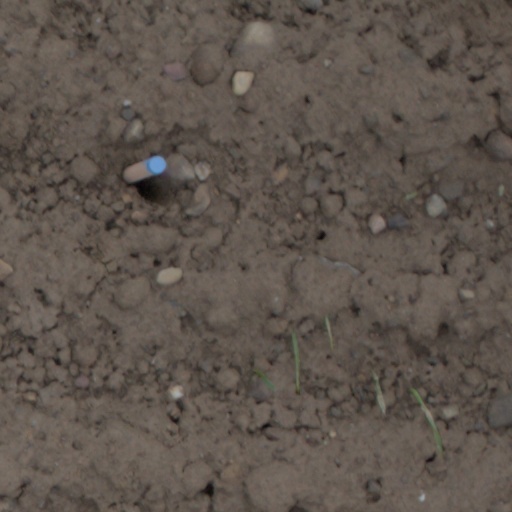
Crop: wheat